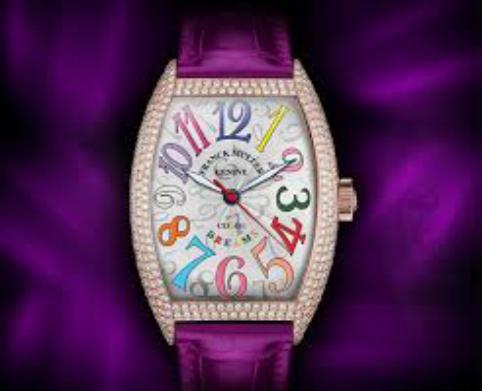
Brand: franck muller
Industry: Electronic